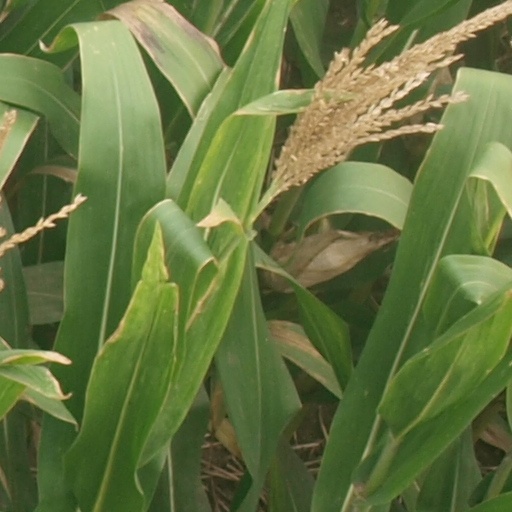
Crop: maize; corn